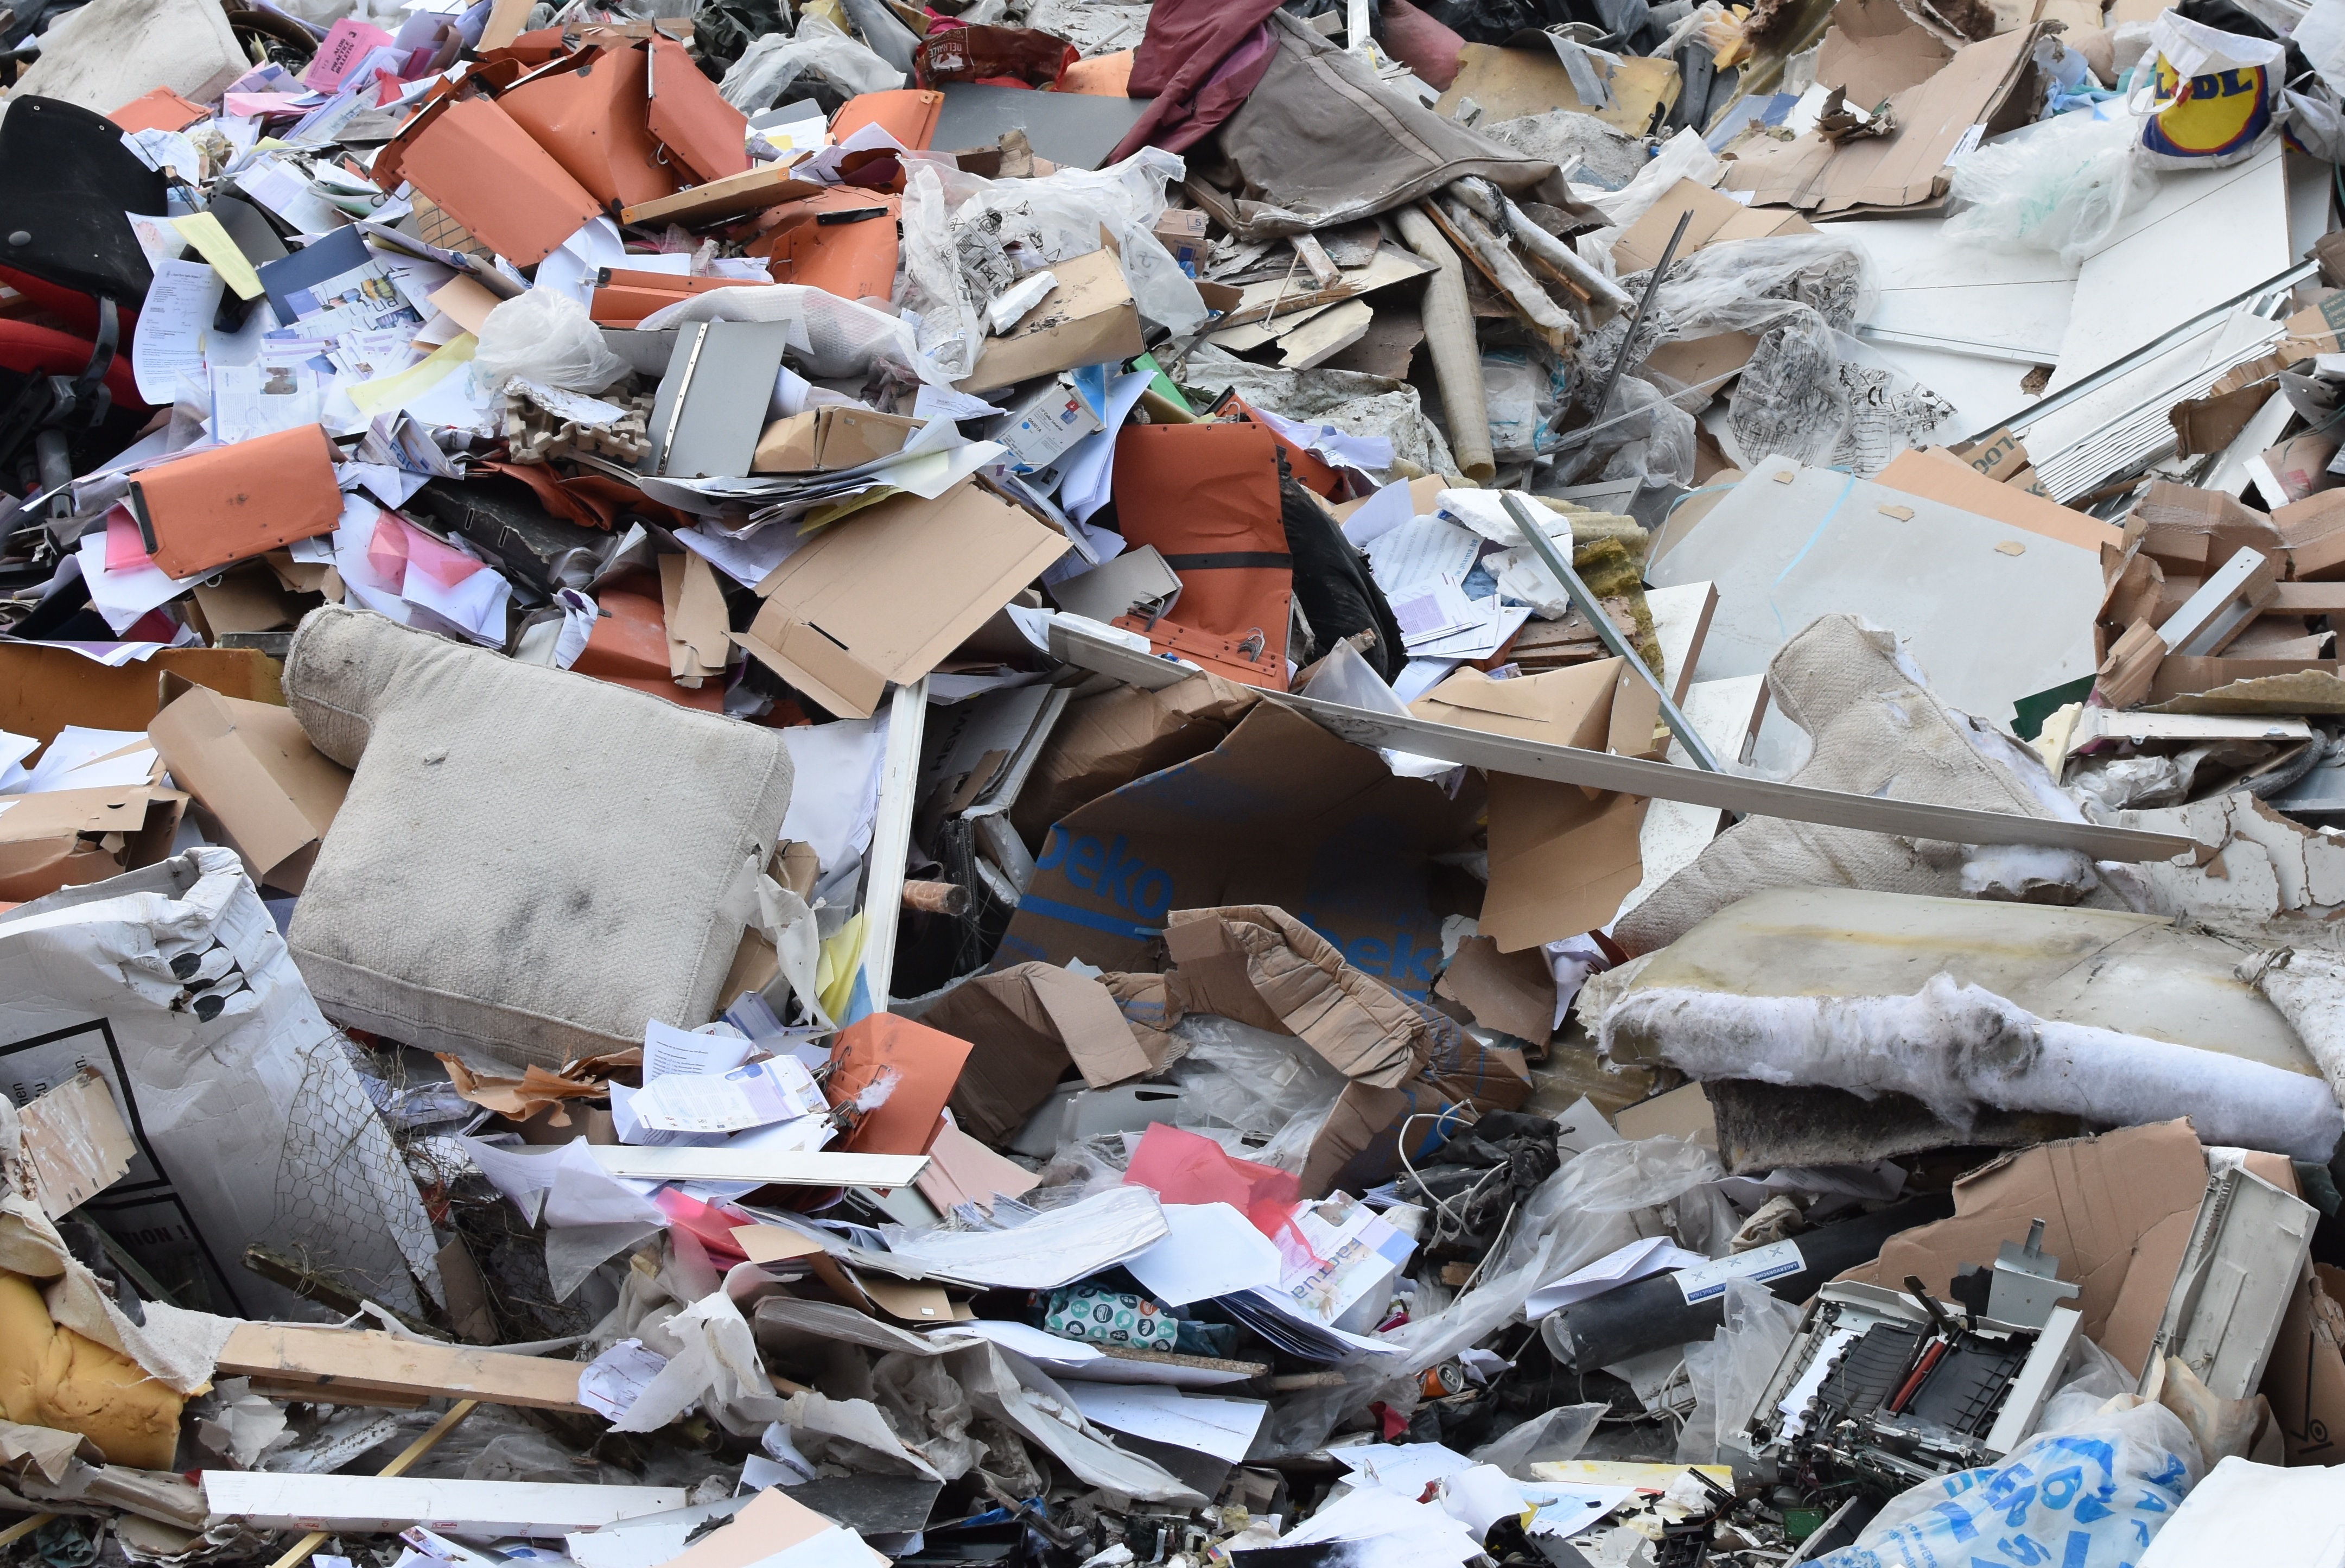
dirt, material, rubble, waste, garbage, earthquake, mess, scrap, residual waste